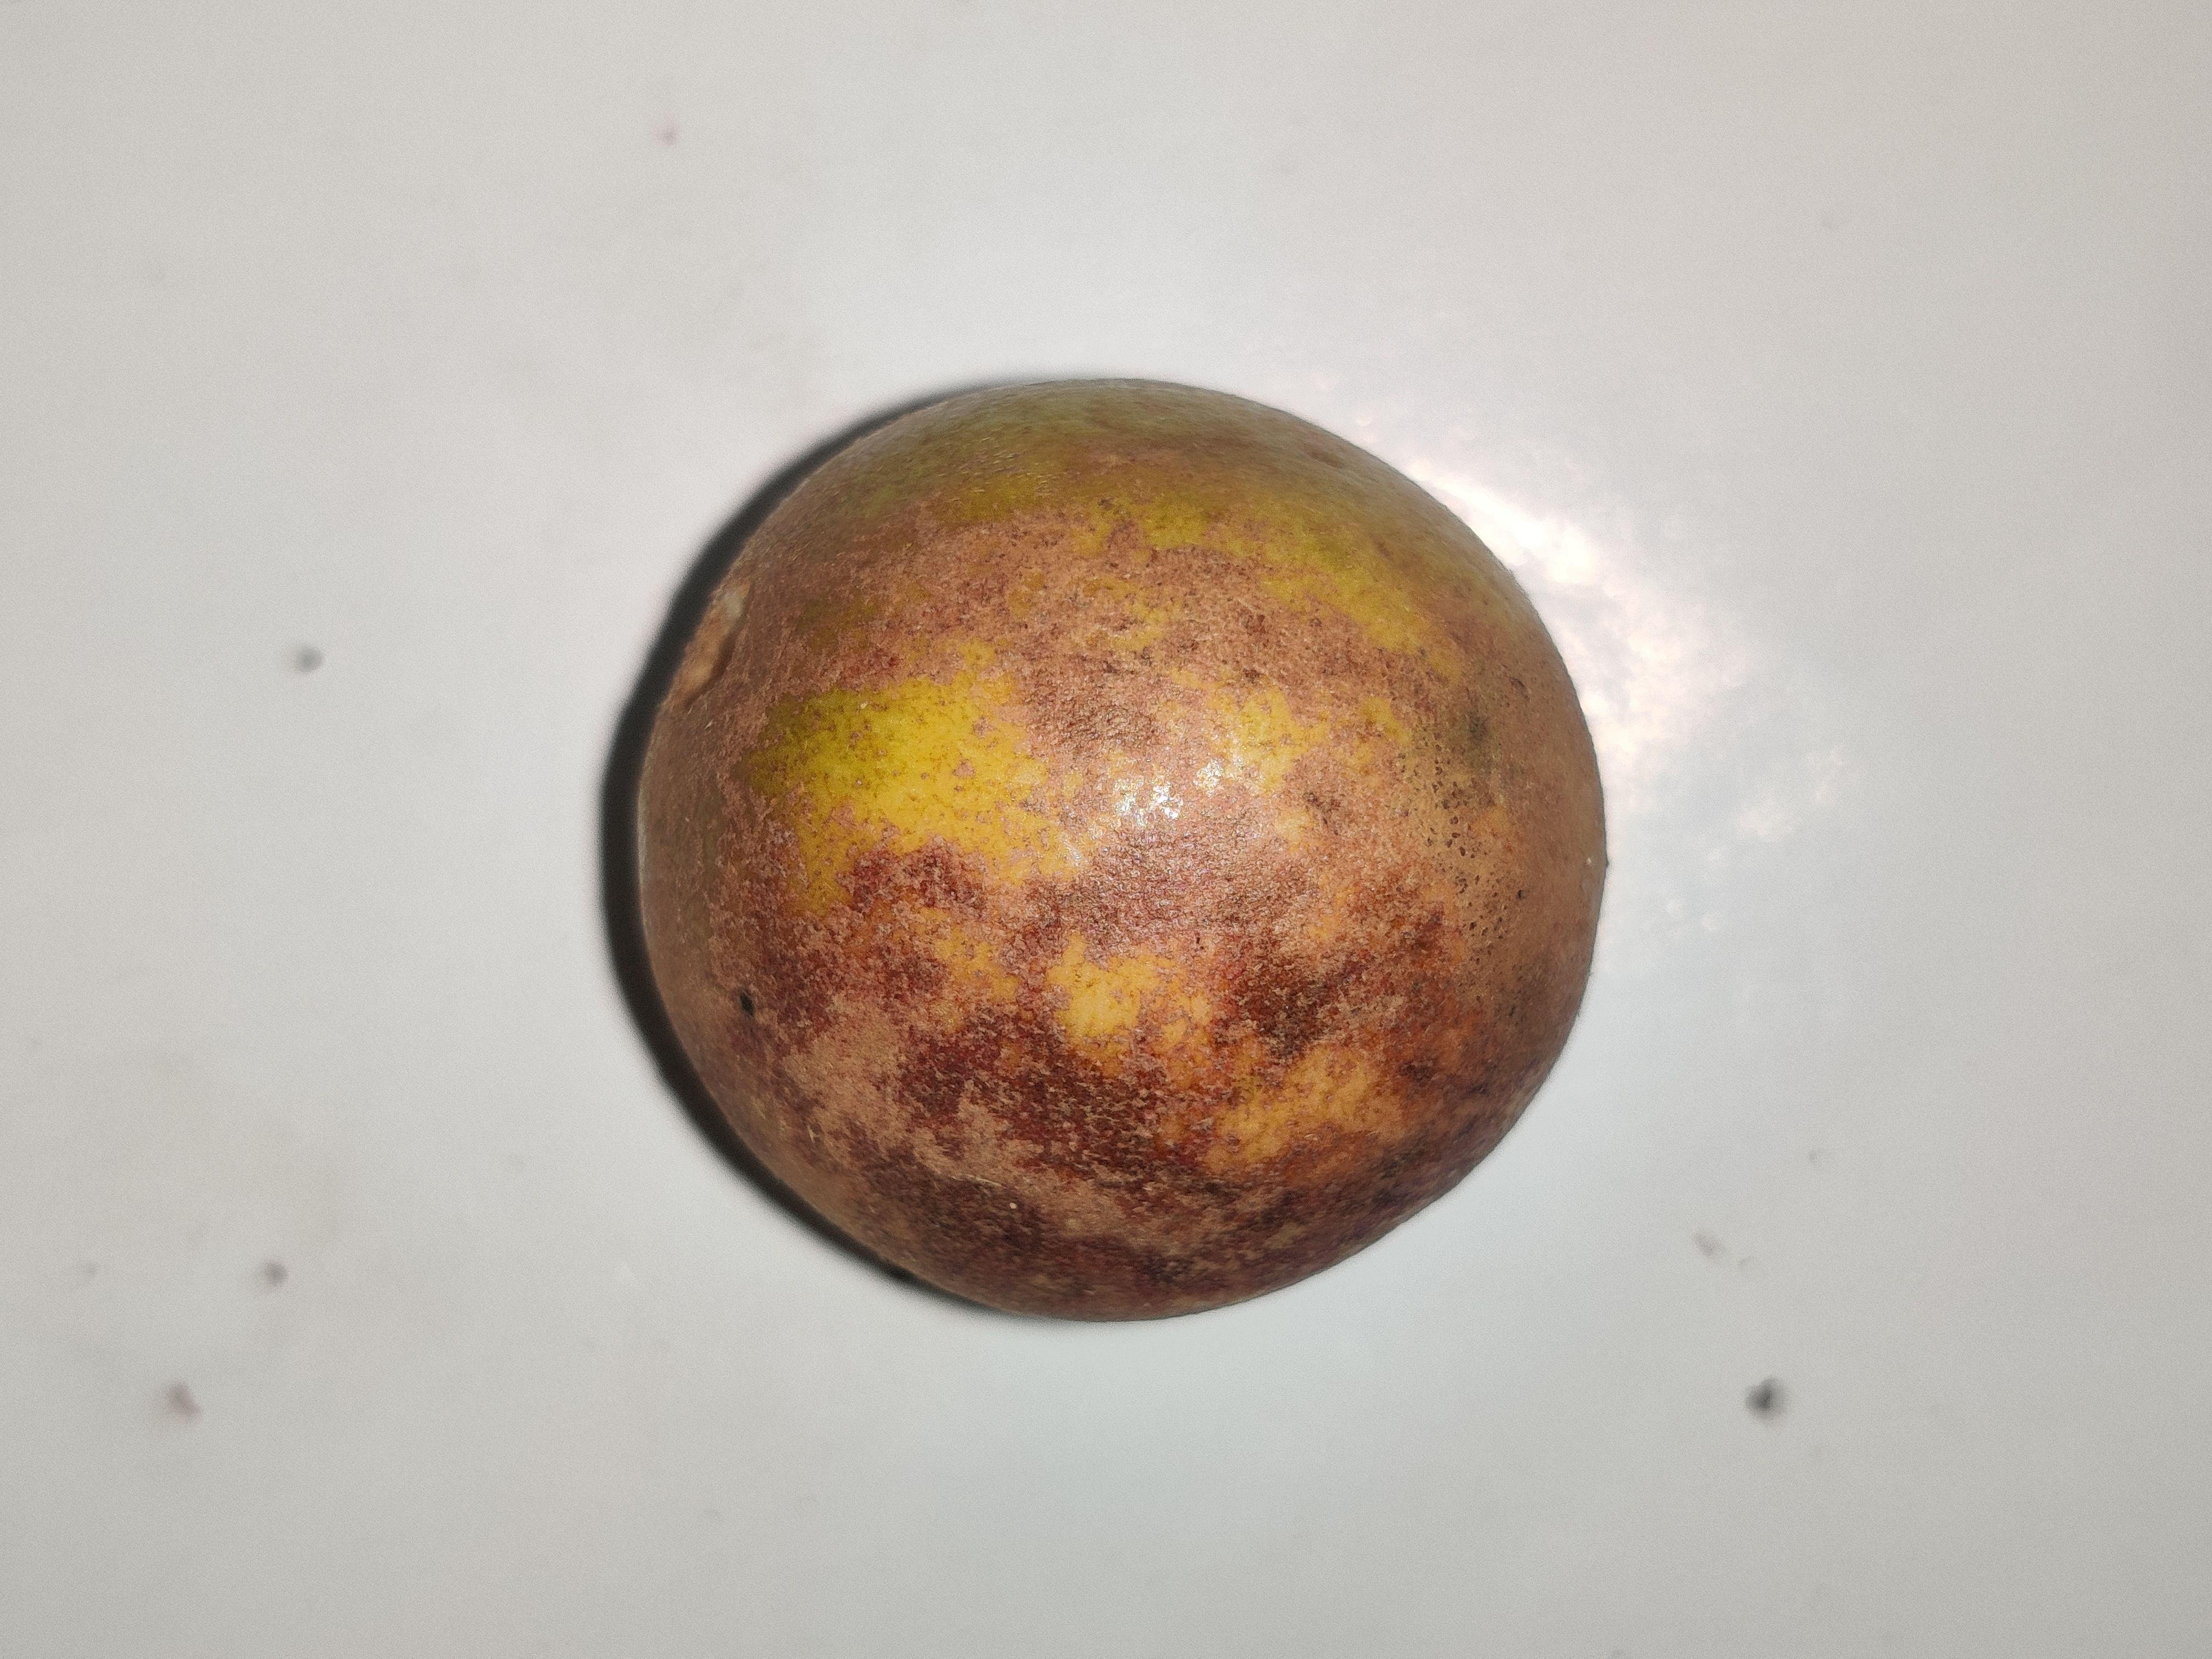
Fruit: burmese-grape
Grade: 2nd-grade